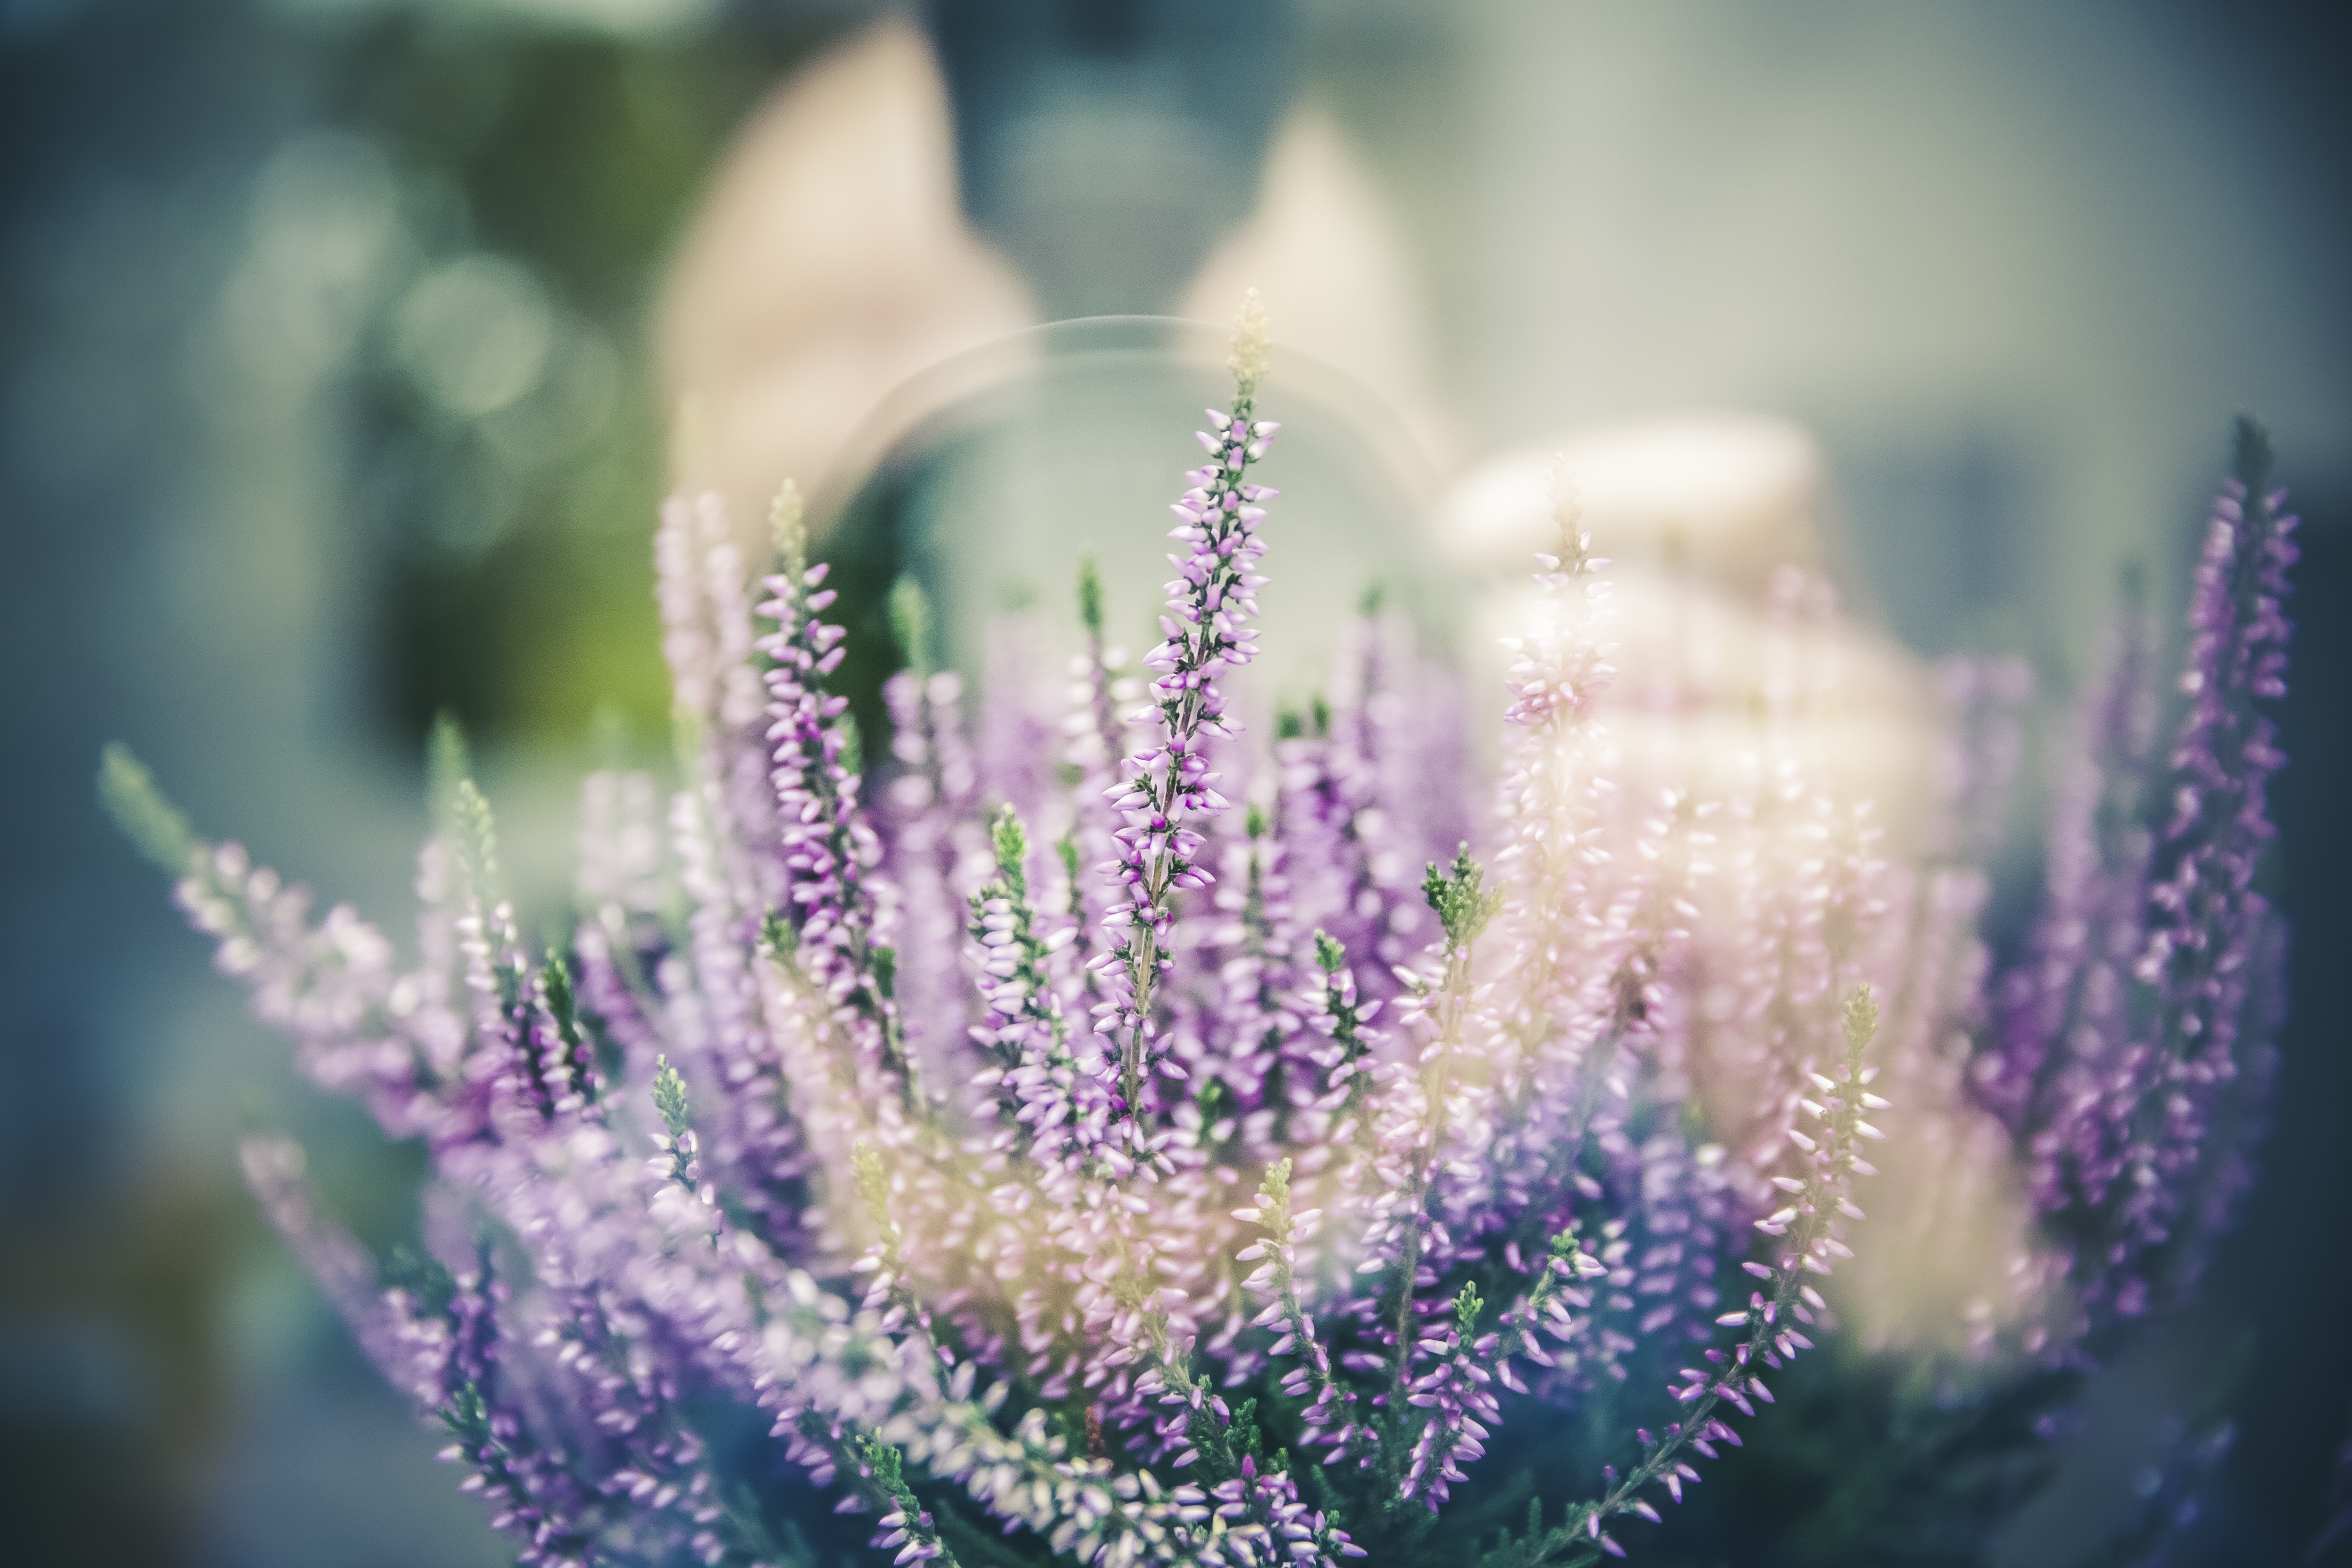
grass, dew, plant, camera, photography, photographer, leaf, flower, purple, window, old, photo, pollen, reflection, lens, blue, flora, lavender, close up, recording, photograph, shot, herbs, moisture, macro photography, flowering plant, scattering, rangefinder camera, lens light flare, lichtreflex, aperture stain, fade effect, land plant